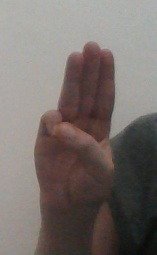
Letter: thaa